Carnegie Library (Guthrie, Oklahoma)

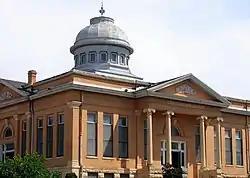
The Carnegie Library in 2006

The Carnegie Library in Guthrie, Oklahoma, is a building at 406 East Oklahoma Avenue. Constructed in 1901, It was the second Carnegie-funded library built in Oklahoma and the oldest one still in existence. The Guthrie library opened on May 20, 1903, It remained Guthrie's main library until 1972, when the city decided to tear it down and build a new facility in its place. Fred Pfeiffer, a local philanthropist, offered to fund a new structure next door to the Carnegie Library, if the old building were kept intact. The city accepted his offer, and gave the building to the Oklahoma Historical Society. It was listed on the National Register of Historic Places in 1971. The old building is now part of the Oklahoma Territorial Museum. Oklahoma Territorial Museum opened Nov. 13, 1973.